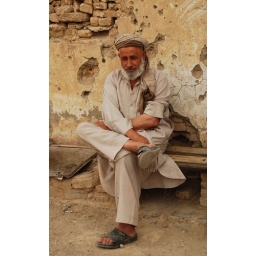
One of the village officers and the bullet holes in the building wall